Maralinga

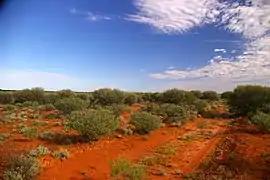
Landscape of Maralinga site

Maralinga is a desert area around large located in the west of South Australia, within the Great Victoria Desert. The area is best known for being the location of several British nuclear tests in the 1950s.